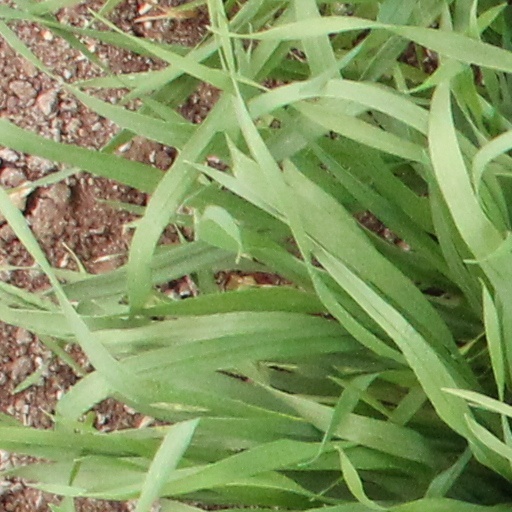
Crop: wheat